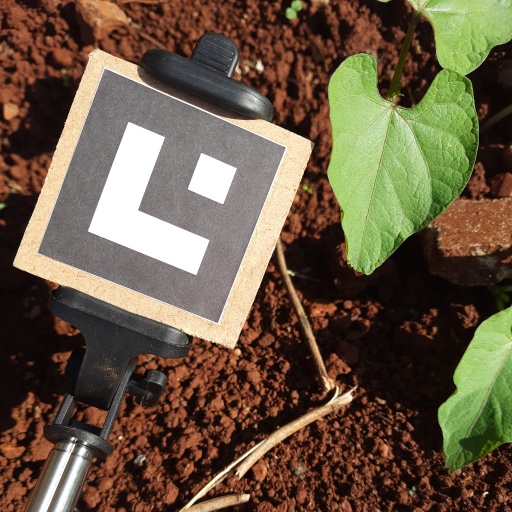
Observations: wavy surface, no eating holes, under sunlight